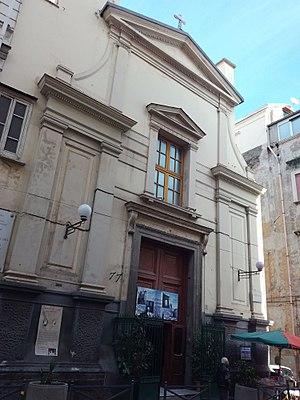
Le couvent Santa Maria di Materdei est un ancien couvent de servites de Naples, comprenant une église conventuelle, aujourd'hui paroissiale. Il est situé sur la petite place qui porte son nom, dans le quartier Materdei.